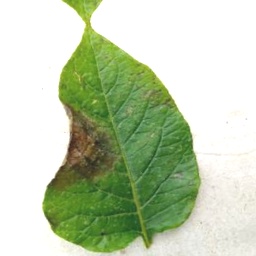
Etiqueta: Late Blight